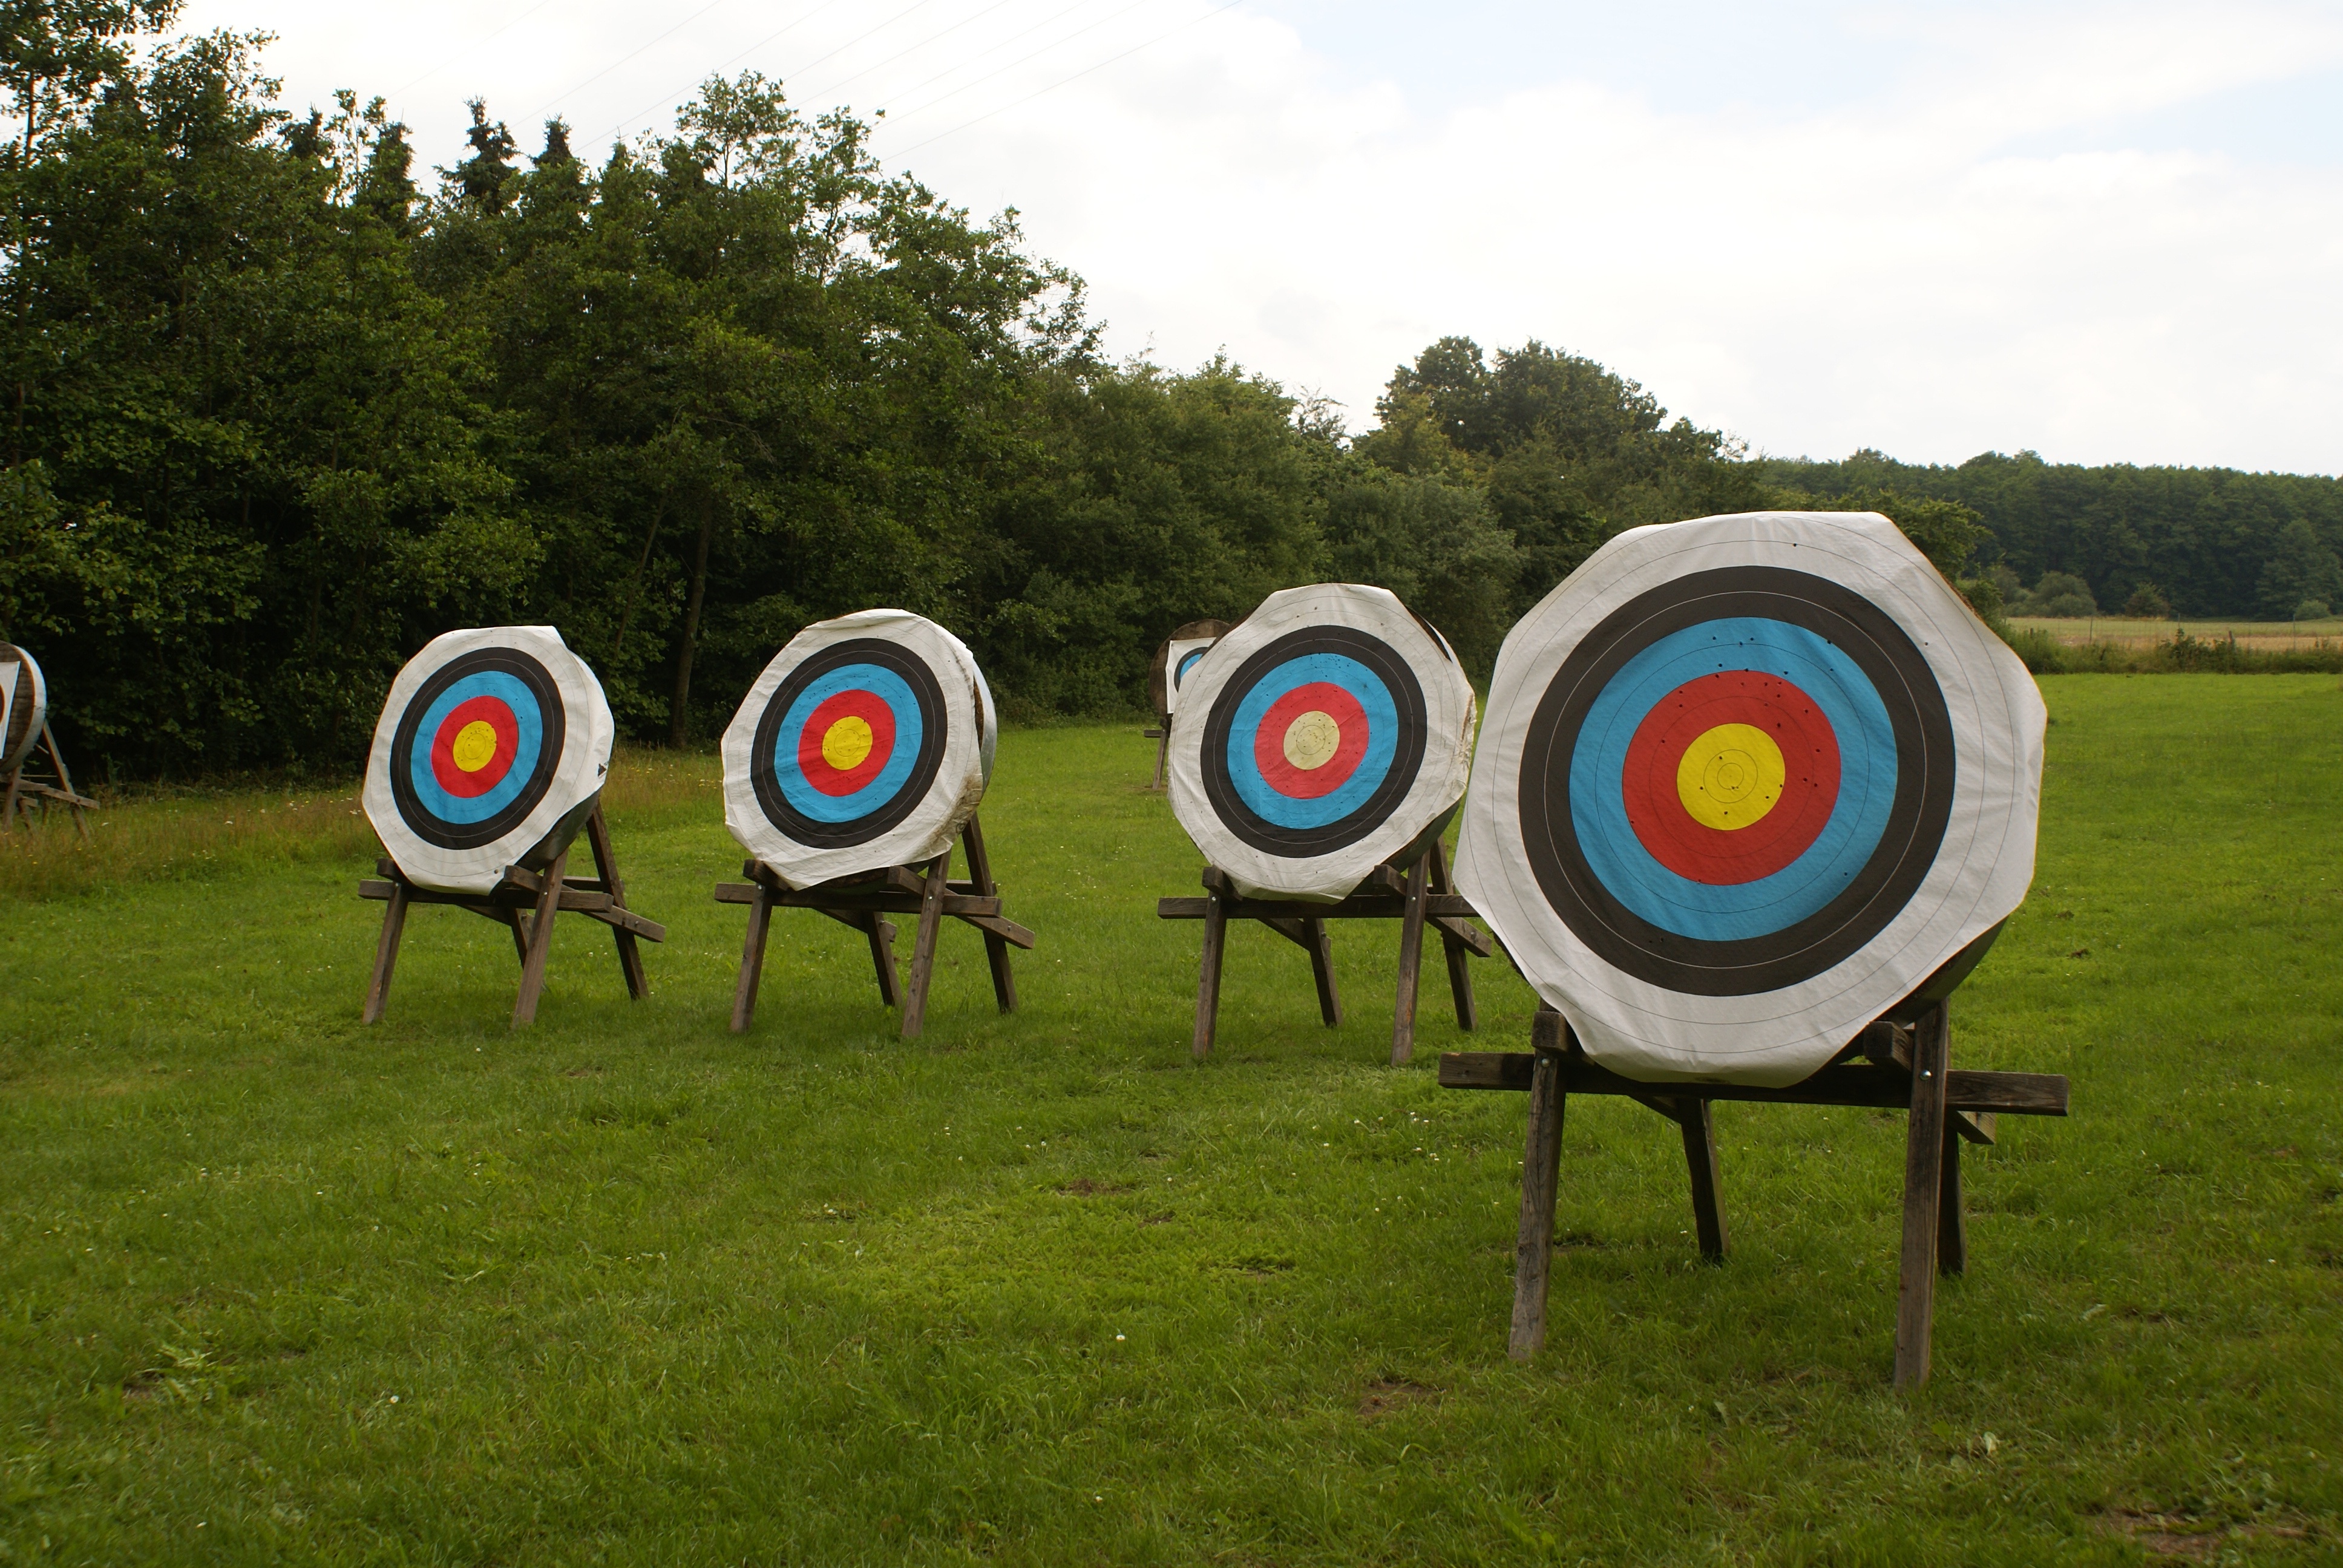
recreation, arch, sports, arrows, olympic, compound, tournament, archery, man made object, outdoor recreation, individual sports, bow square, target archery